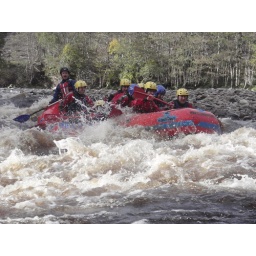
white water rafting two day adventure stag weekend. three sections of the Findhorn river over two days.